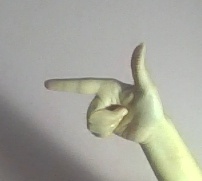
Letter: yaa